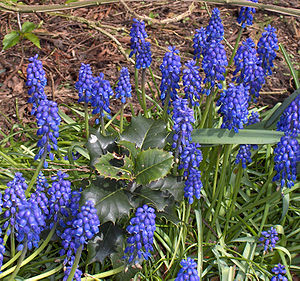
Perlehyacint
Almindelig Perlehyacint (Muscari botryoides).
Almindelig Perlehyacint (Muscari botryoides).
Perlehyacinth er en slægt med ca. 20 arter, som er udbredt i Nordafrika, Mellemøsten, Kaukasus og det sydlige Europa. Det er flerårige, urteagtige planter, der danner et ægformet løg med brune yderskæl. Der dannes 2-7 grundstillede blade pr. år. De er tykke med ensfarvet grønne bladsider, parallelle bladribber og hel rand. Blomsterne er samlet i en endestillet klase på et særligt, bladløst skud. De nederste blomster i standen er midre, anderledes farvede og sterile. De normale blomster er regelmæssige og 3-tallige med rør- eller krukkeformet sammenvoksede blosterblade, der oftest er blå. Frugterne er trerummede kapsler med seks sorte frø.